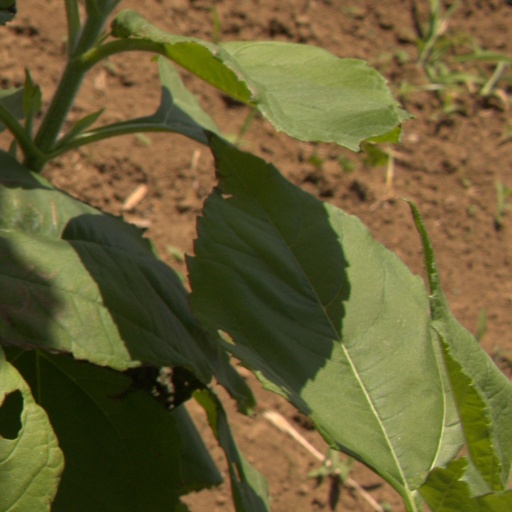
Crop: Jerusalem artichoke